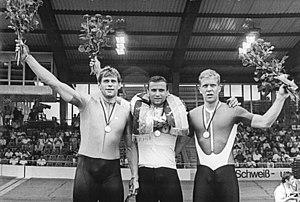
Bill Huck est un coureur cycliste allemand. Jusqu'en 1990, il court pour la République démocratique allemande lors des compétitions internationales. Il remporte deux fois le championnat du monde de vitesse amateur, en 1989 et 1990. Il est par la suite devenu entraîneur d'équipe nationale sur piste. En 2019, il rejoint l'équipe sur route allemande LKT Team Brandenburg.